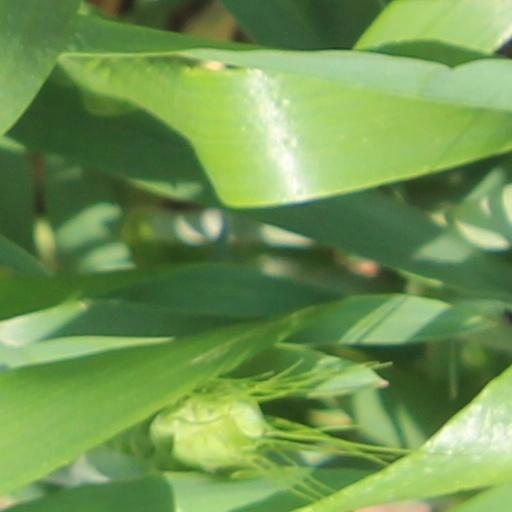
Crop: wheat